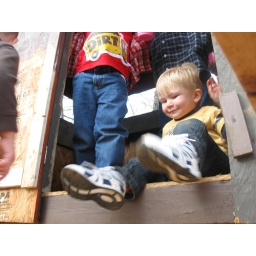
Bonner in the tree house